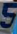
Number: 5